Maryland Wing Civil Air Patrol

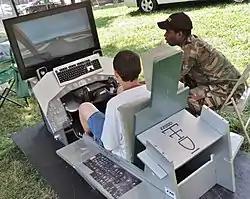
A member of the public uses a flight simulator while supervised by a CAP cadet.

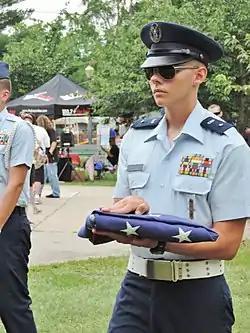
A Maryland Wing cadet holds the American flag during a ceremony.

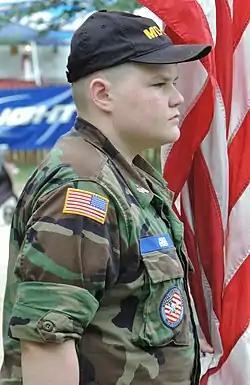
A Maryland Wing cadet at the 2013 Dundalk Heritage Fair

Employers within the borders of Maryland are required by law to provide at minimum 15 days per calendar year of leave for Civil Air Patrol volunteer members to respond to emergency missions as authorized by the U.S. Air Force, Governor or political subdivision as a part of Civil Air Patrol. The member must provide documentation to the employer if requested. This law was signed by Gov. Martin O'Malley on May 20, 2010.